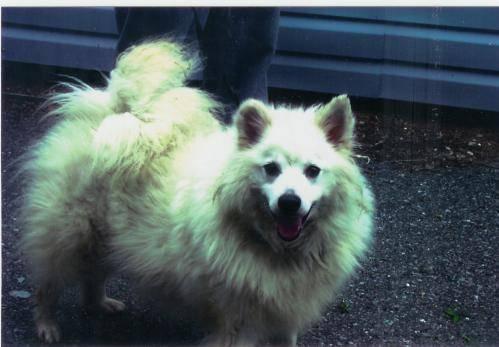
dog